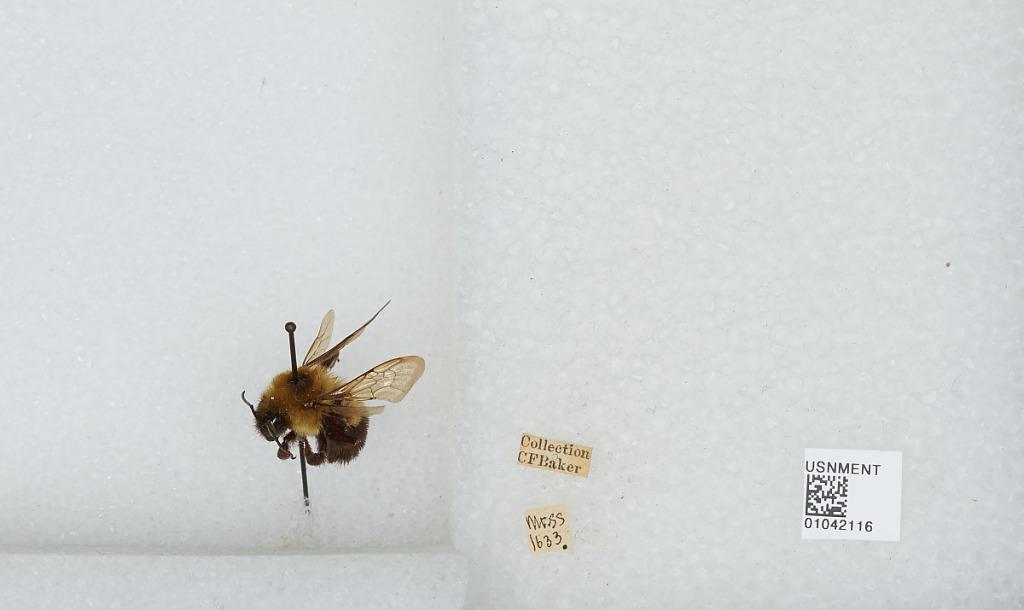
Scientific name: Bombus sp.
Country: United States
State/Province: Massachusetts